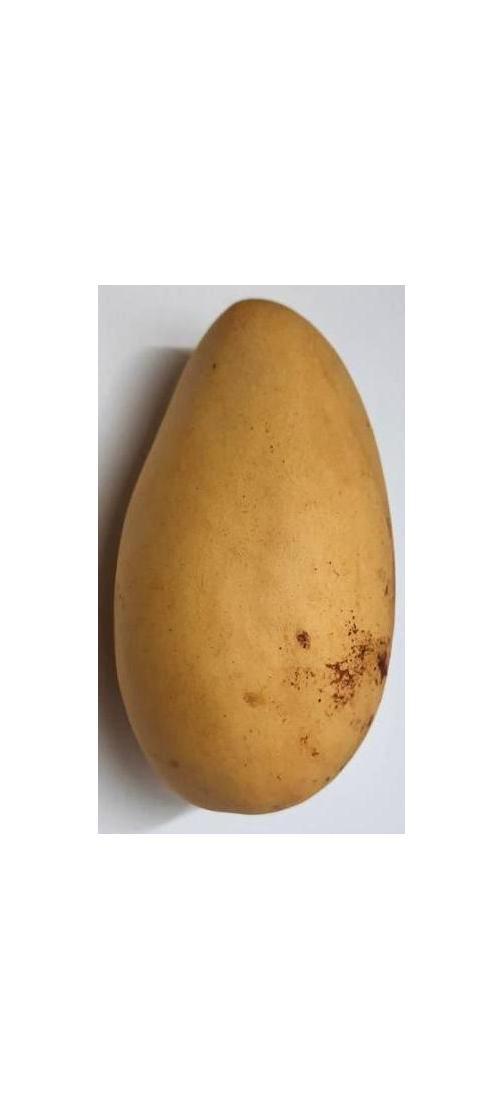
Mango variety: Katimon